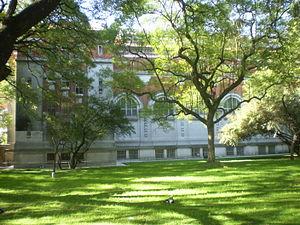
Le Musée argentin des sciences naturelles est le musée d'histoire naturelle de rang national de l'Argentine. Il est situé à Buenos Aires, la capitale du pays.